Juan José Padilla

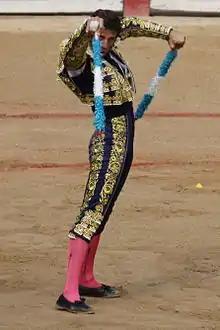
Padilla in 2011

Juan José Padilla is a Spanish "torero" ('bullfighter'). He became a "matador de toros", 'killer of (full-grown) bulls', in the town of his birth, Jerez de la Frontera, on June 18, 1994 when he was 21 years old. He was known as the 'Cyclone of Jerez' and featured heavily, both personally and professionally, in "Into The Arena: The World Of The Spanish Bullfight", a shortlisted nominee for the William Hill Sports Book of the Year in 2011.